Octocon

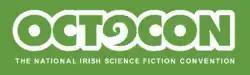
Octocon, Ireland logo

Octocon, the National Irish Science Fiction Convention, first held in 1989, is held (almost) annually in October. It has mostly been staged in Dublin, but for four years was in the university town of Maynooth. It was not held in 2003, and in 2014, when Ireland hosted that year's Eurocon, Shamrokon, in Dublin. It was virtual in 2020 and 2021 due to the Covid pandemic.